Victims of Terrorist Attack on the Pentagon Memorial

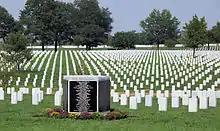
The memorial days before the 10th anniversary of the 9/11 attacks.

The monument has not received much attention. A critic for "The Washington Times", however, approvingly called it a "five-sided Rock of Ages". Paul Goldberger, architecture critic for "The New Yorker" magazine, was more cautious. By inscribing the name of each victim, he said, the memorial risks becoming a private monument rather than a monument belonging to the entire nation or a symbol of something larger than an individual person.